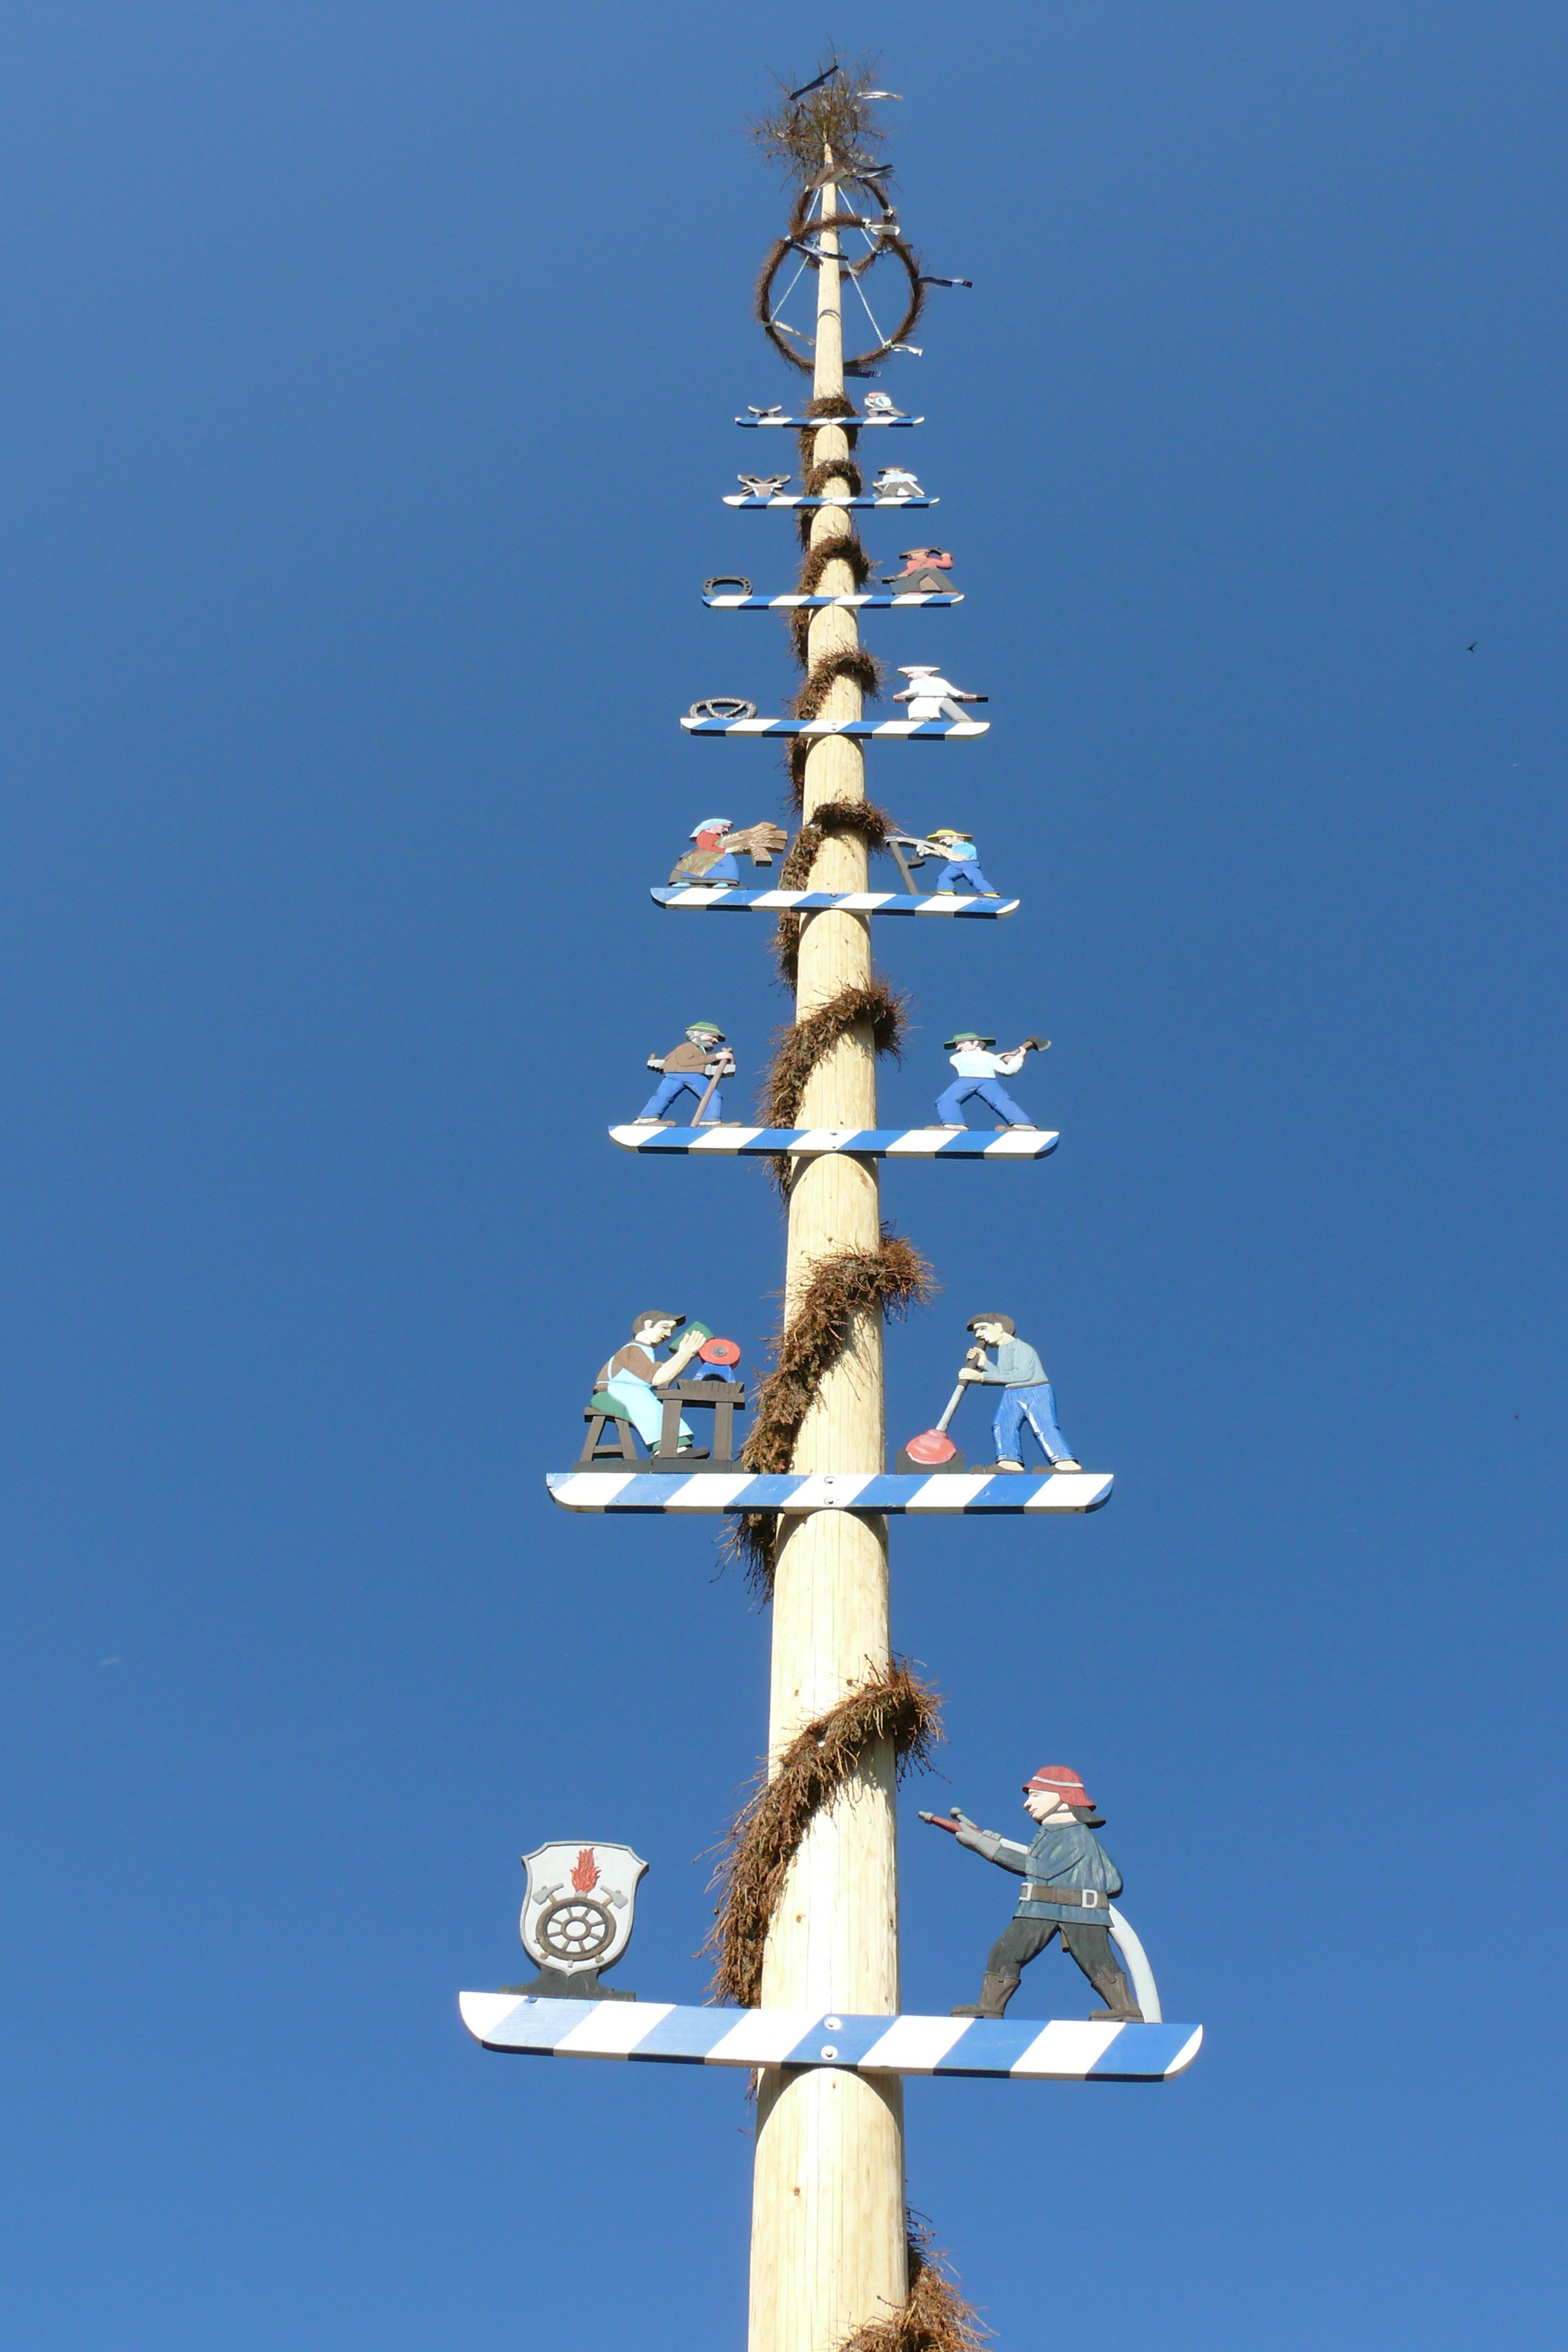
tree, branch, sky, flower, pole, tower, mast, blue, street light, lighting, spire, steeple, bavaria, tradition, maypole, maypole set up, bavarian traditions